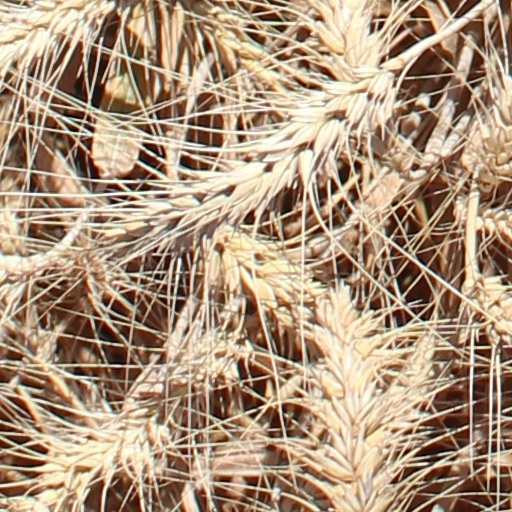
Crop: wheat